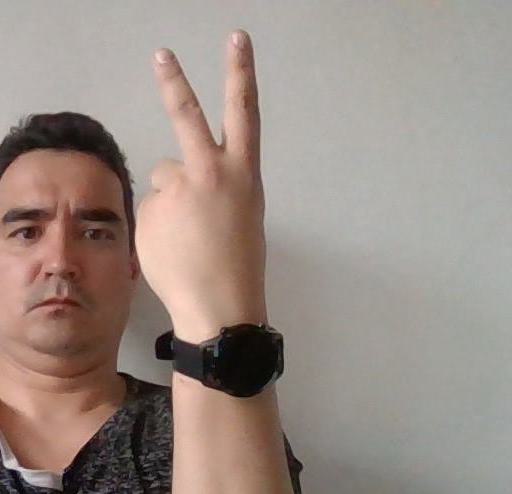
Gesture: peace_inverted